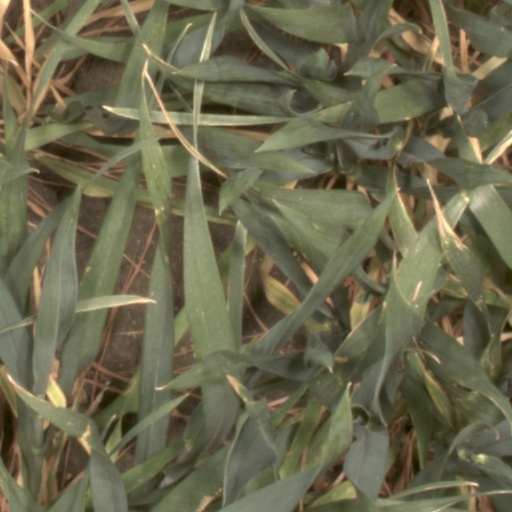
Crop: wheat